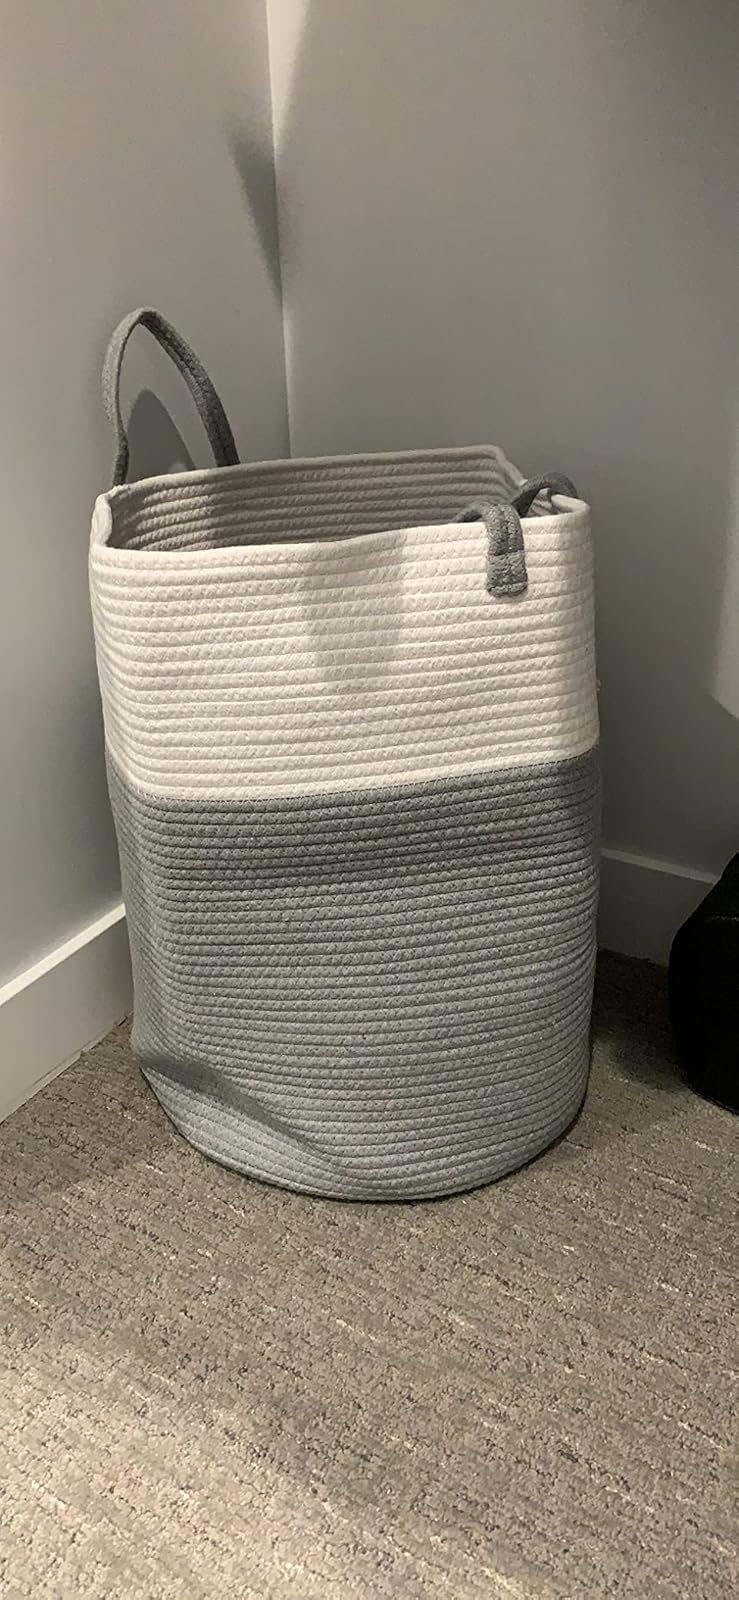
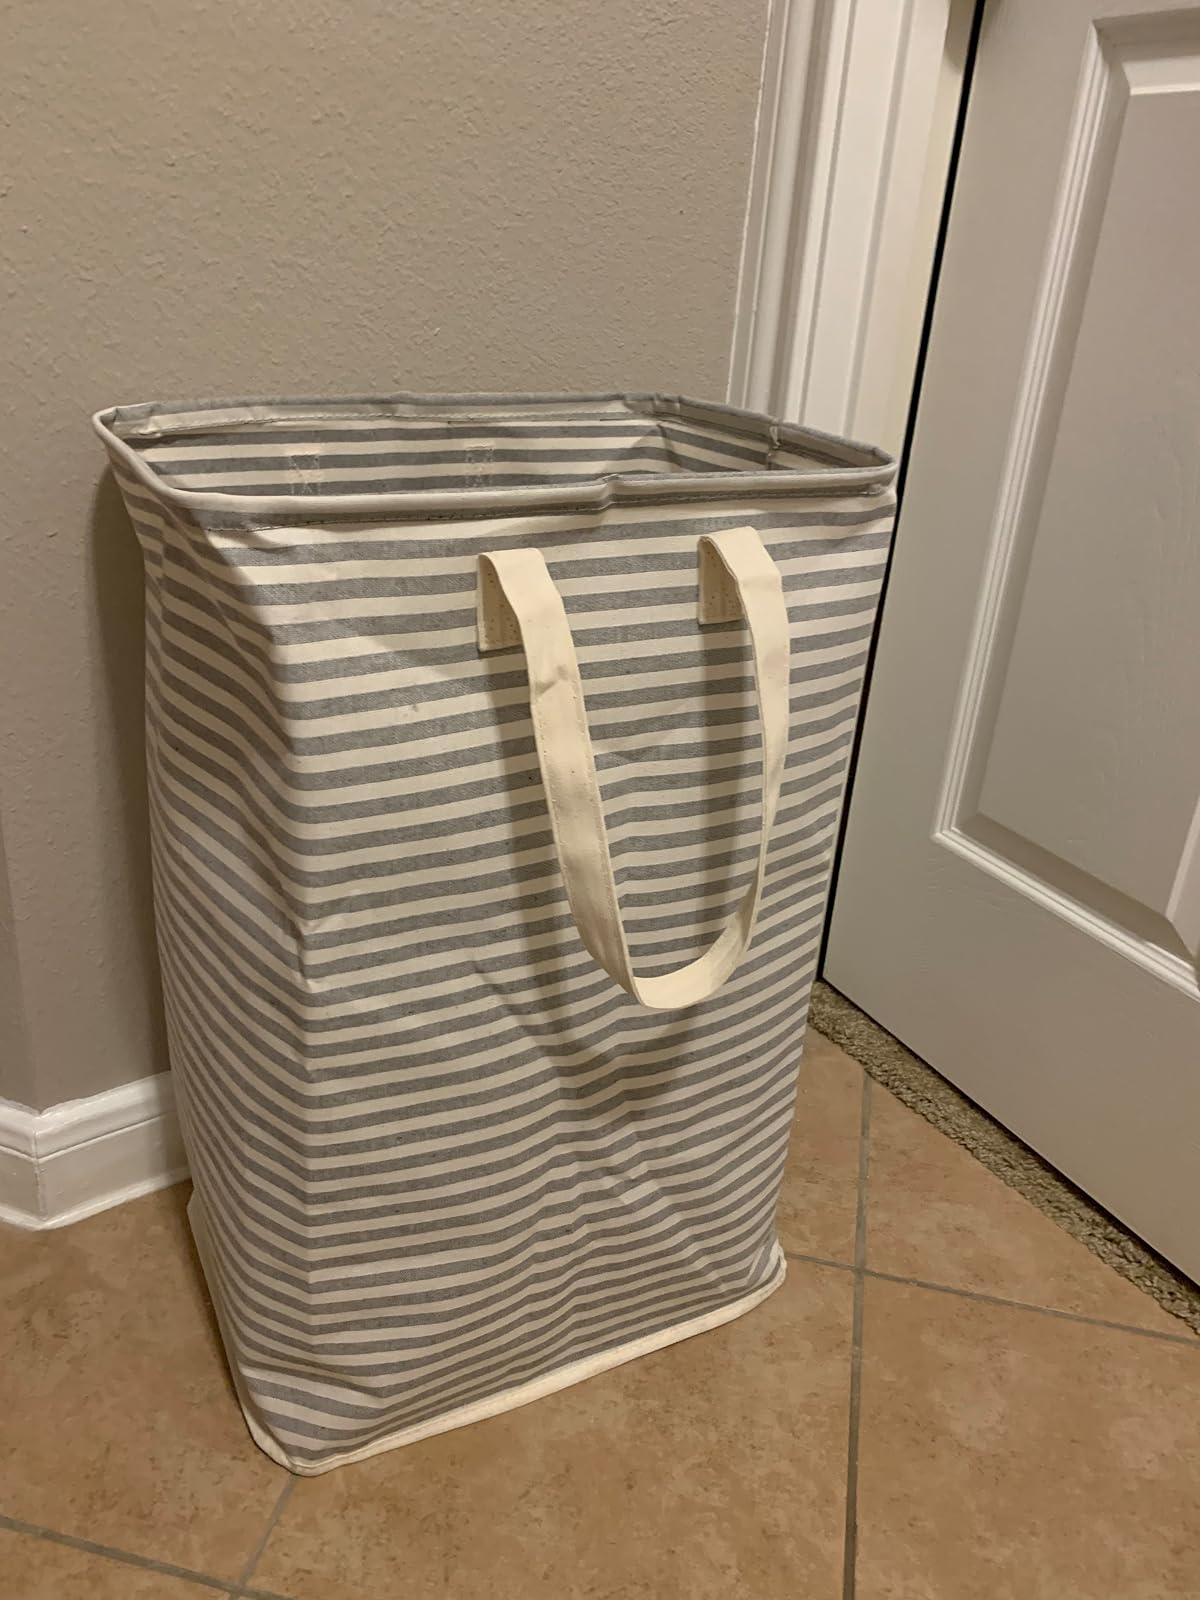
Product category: items_hamper
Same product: no